Elizabeth Reitz

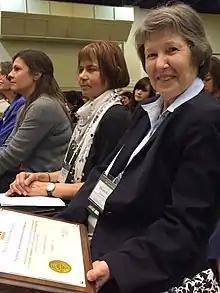
Elizabeth Reitz holding Fryxell Award

Elizabeth Jean "Betsy" Reitz is a zooarchaeologist and Professor Emerita in the Georgia Museum of Natural History and the Department of Anthropology at the University of Georgia. She was born in 1946 in Lake Alfred, Florida. She attended Florida Presbyterian College (now Eckerd College) from 1966 to 1967. She received her BA (1969), MA (1975), and her PhD (1979) in Anthropology from the University of Florida. Her dissertation was directed by Elizabeth Wing. Reitz is a member of the International Council for Archaeozoology's Committee of Honor. In 2012, she was elected a Fellow of the American Association for the Advancement of Science, and in 2014, she was named to the American Academy of Arts and Sciences. She was the recipient of the 2016 Fryxell Award for Interdisciplinary Research in Archaeology, given by the Society for American Archaeology. The Fryxell Award is given to scholars who have made significant contributions in the application of the zoological sciences in archaeology. She is a member of the Committee of Honor of the International Council for Zooarchaeology (ICAZ). In 2019, Reitz was awarded the Southeastern Archaeological Conference's Lifetime Achievement Award.